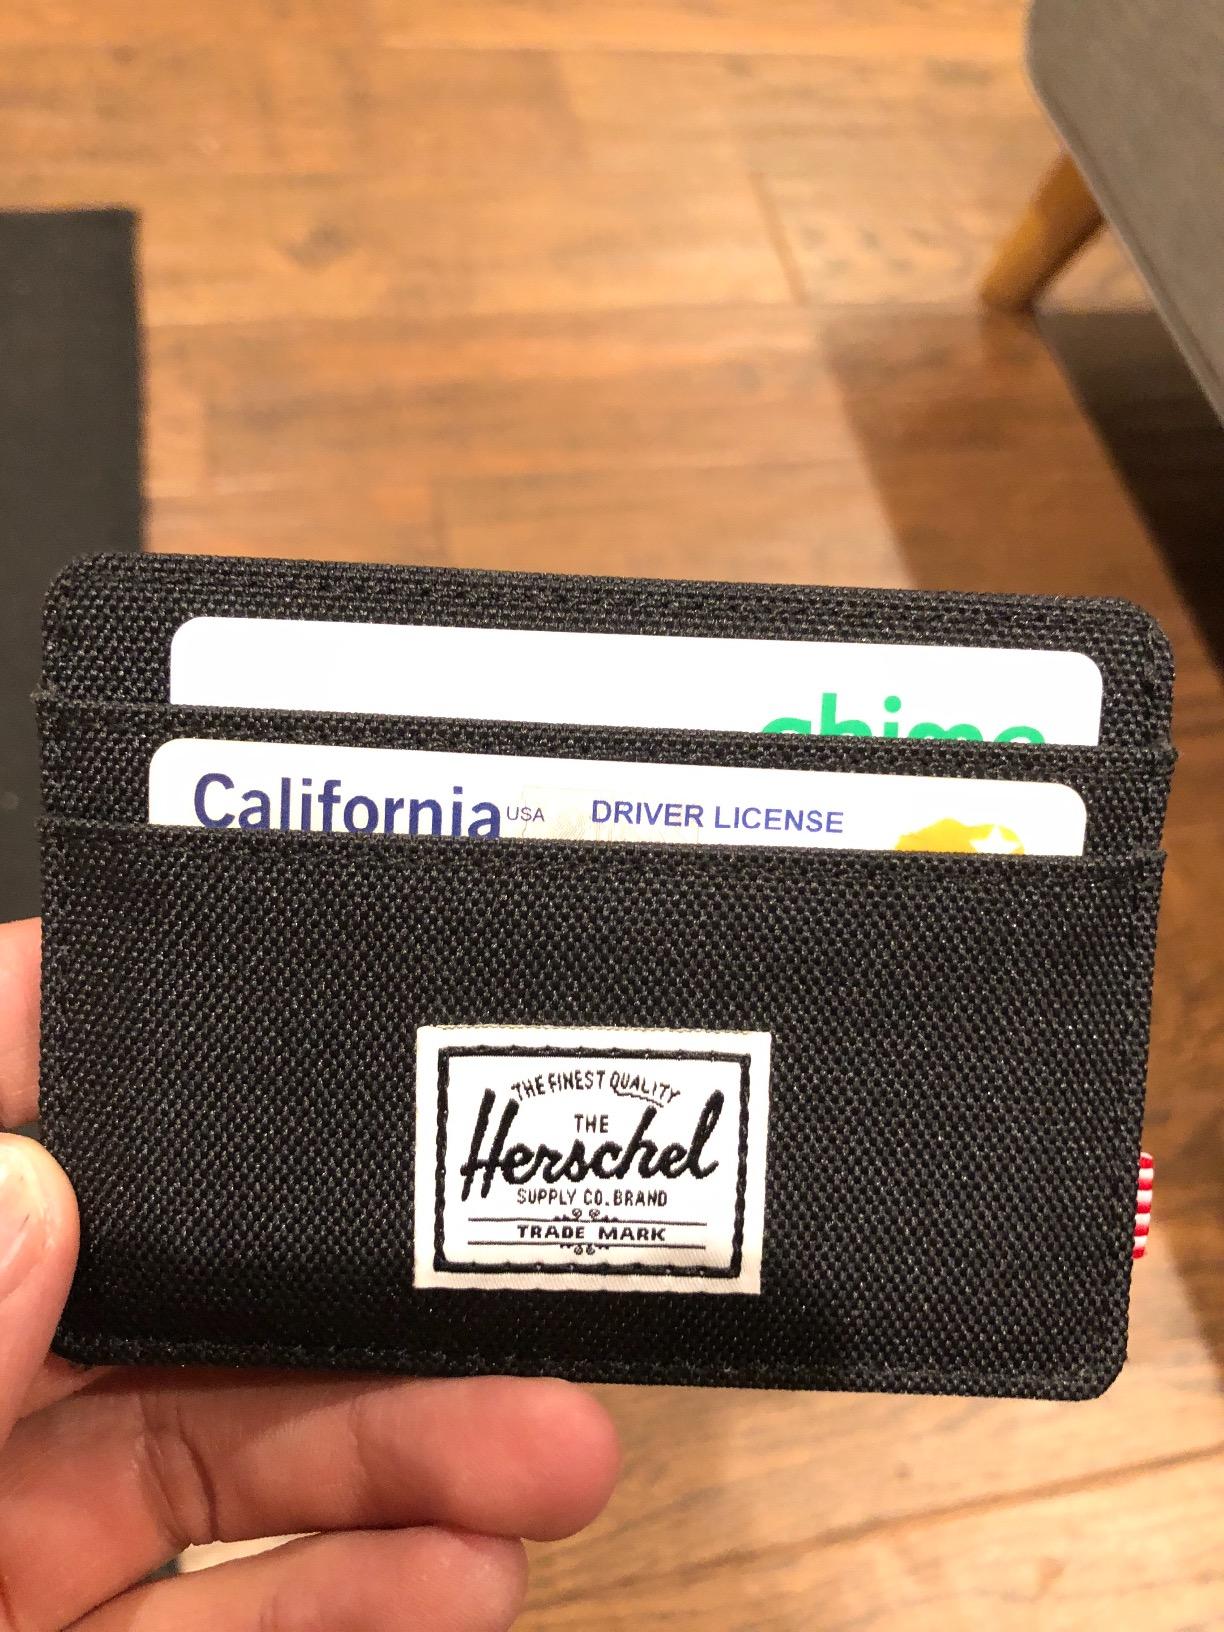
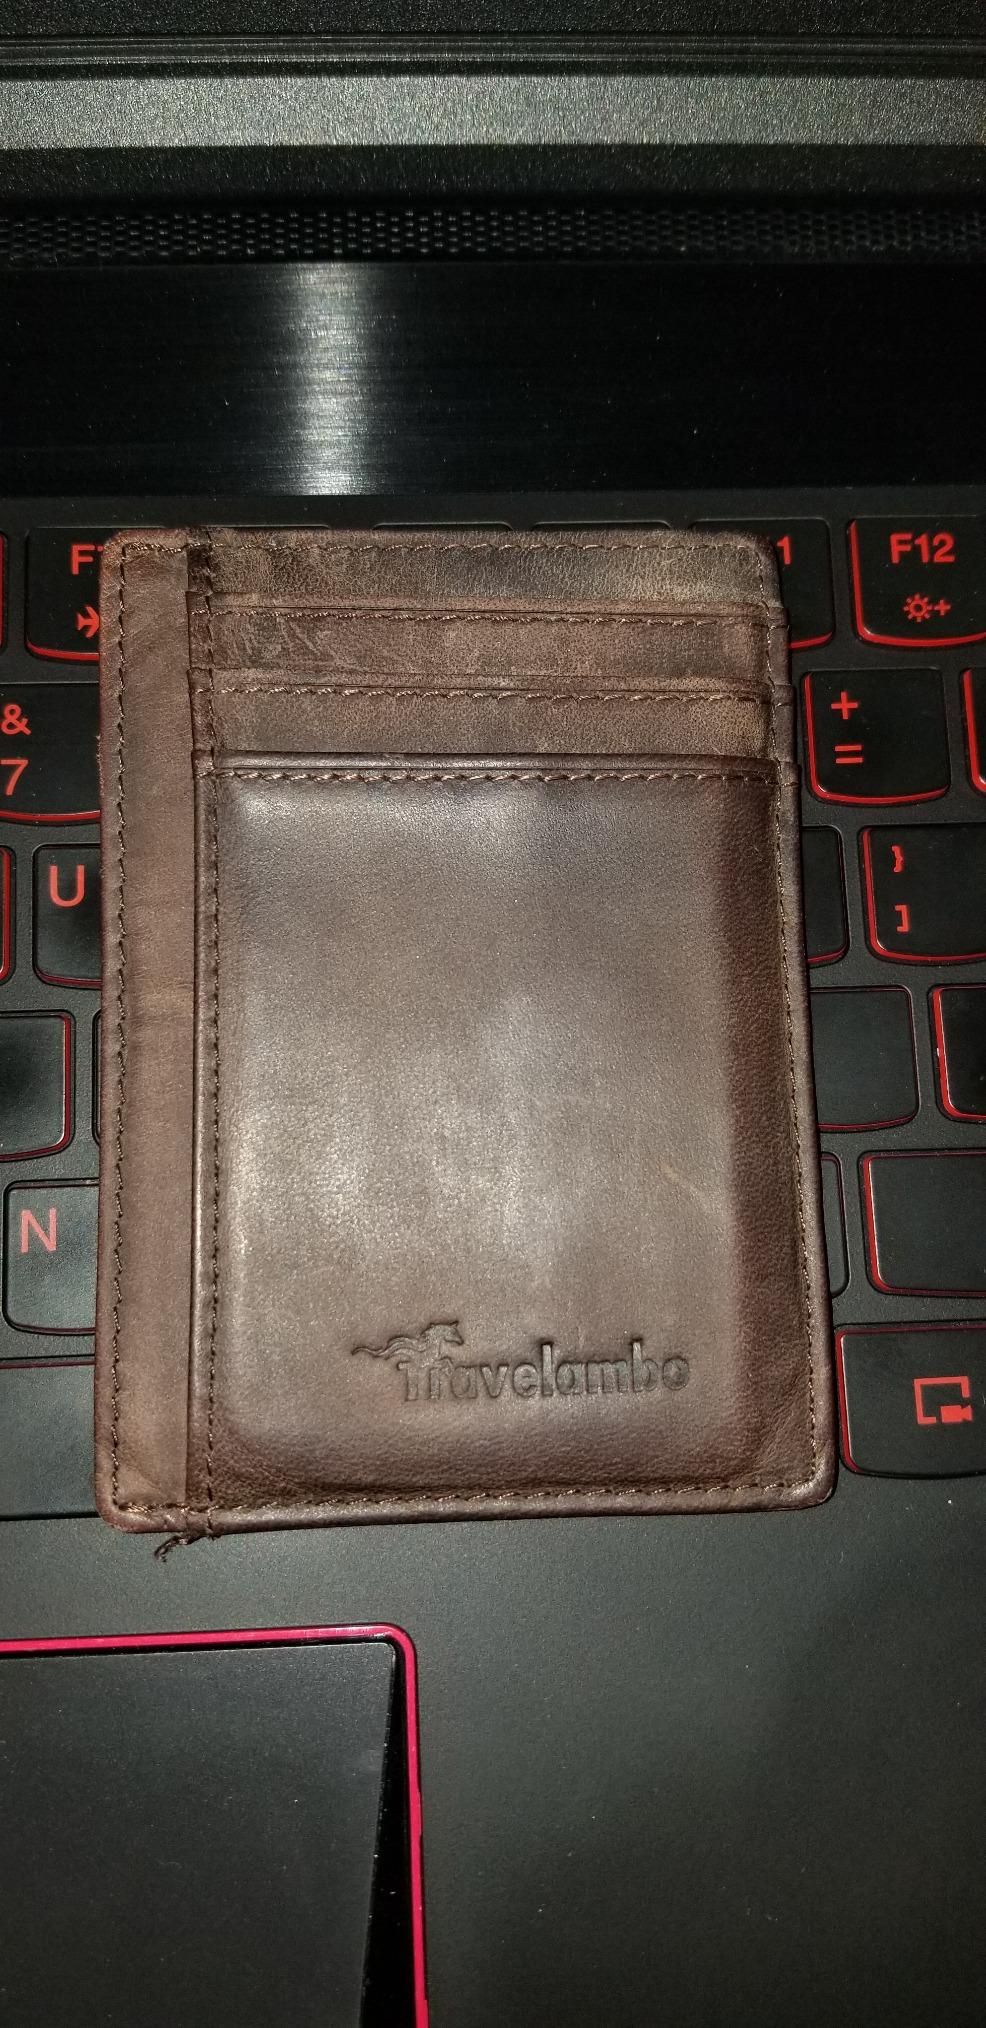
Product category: accessories_wallet
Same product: no